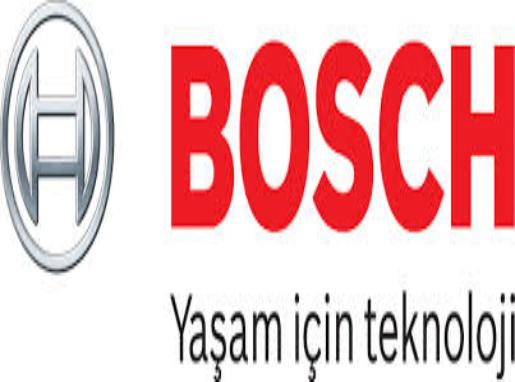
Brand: BOSCH
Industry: Others